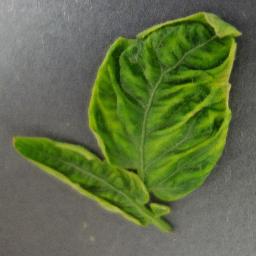
Label: Tomato___Tomato_Yellow_Leaf_Curl_Virus